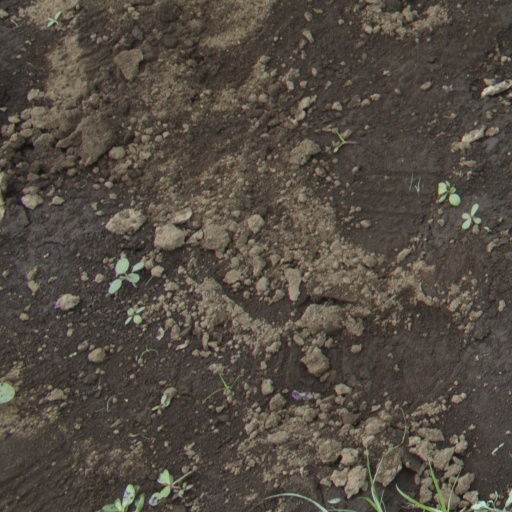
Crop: soybean